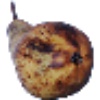
Label: pear_abate